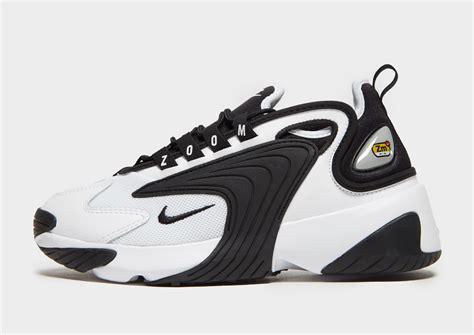
Brand: Nike
Model: Zoom 2K